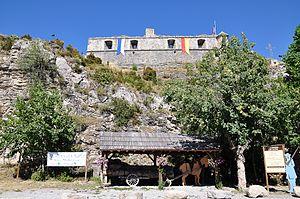
Colmars Château et reconstitution historique